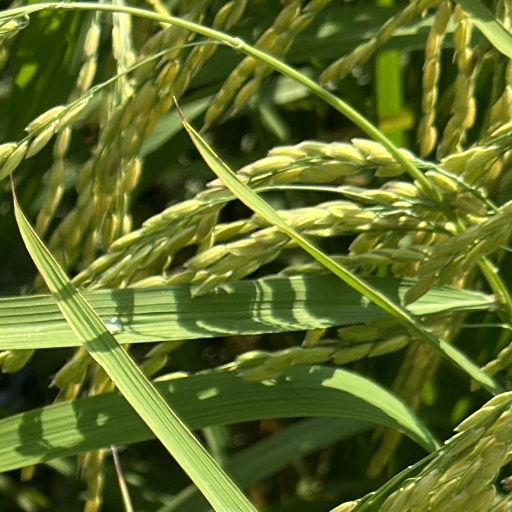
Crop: rice